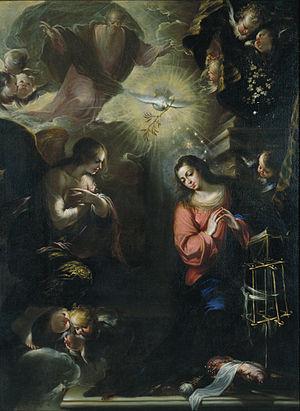
Francisco de Solís est un peintre espagnol de l'école de Madrid.